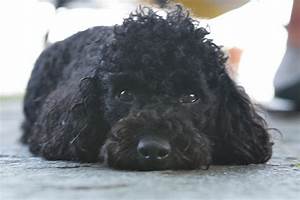
Label: dog